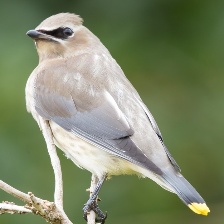
Species: CEDAR WAXWING
Scientific name: BOMBYCILLA CEDRORUM